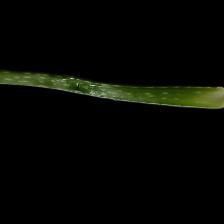
Plant: Aloe Vera